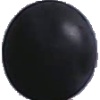
Label: Grape Blue 1